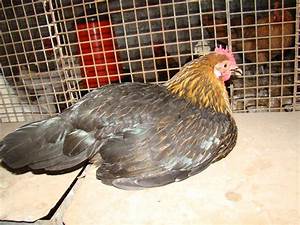
Label: gallina